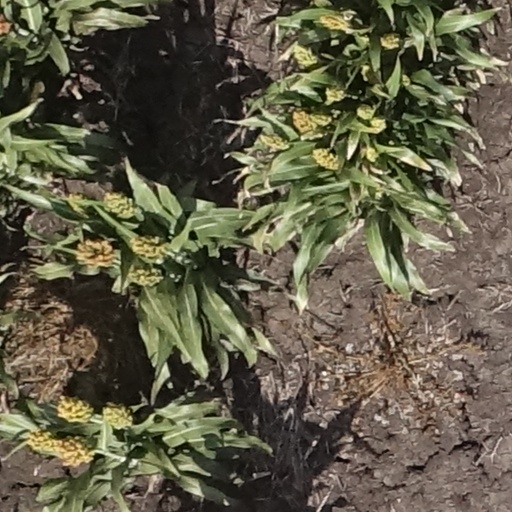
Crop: sorghum